Terrorism and Communism

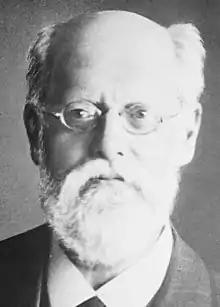
Karl Kautsky, regarded as the "Pope of Marxism" at the turn of the 20th Century, motivated Trotsky to write "Terrorism and Communism" by publishing a pamphlet by the same name.

Kautsky responded to Lenin's counterattack with a second pamphlet on the deteriorating political situation in Soviet Russia, a tract entitled "Terrorismus und Kommunismus: Ein Beitrag zur Naturgeschichte der Revolution" (Terrorism and Communism: A Contribution to the Natural History of the Revolution), completed in June 1919. With both Russia and Germany descending into chaos and civil war, Kautsky lamented "a world sinking under economic ruin and fratricidal murder," with Socialists fighting against Socialists in both countries "with similar cruelty to that practiced more than half a century ago by the Versailles butchers of the Commune." Kautsky sought to draw a historical parallel between the ongoing Russian Revolution and Civil War with the French Revolution and the Reign of Terror which followed, culminating in the overthrow of the revolution by the military dictatorship of Napoleon Bonaparte.